Sera Monastery

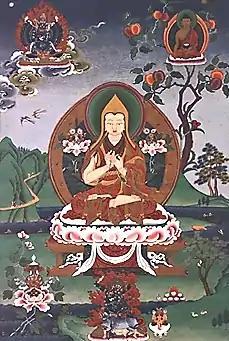
Je Tsongkhapa, who lived for some time as a hermit in Pabonka

The Chapels which were circumambulated sequentially are: the Dusum Sangye Lhakhang which housed statues of “Buddhas of Three Times” and Eight Bodhistavas; the Tamdrin Lhakhang housed the main image of Hayagriva; the Jhampa Lhakhang contained images of Maitreya, Eleven-faced Mahakarunika, and Tsongkhapa with his disciples amidst a coveted library; the Tsongkhapa Lhakhang with images of Tsongkhapa with his best students, main Lamas of Sera Je, Nagarjuna and other Buddhist commentators of India, gate keepers Havagriva and Acala; the Jampeyang Lhakhang to the north-east had two images of Manjushri, one in a Dharmacakramudra (teaching pose) looking towards the Debating Courtyard.